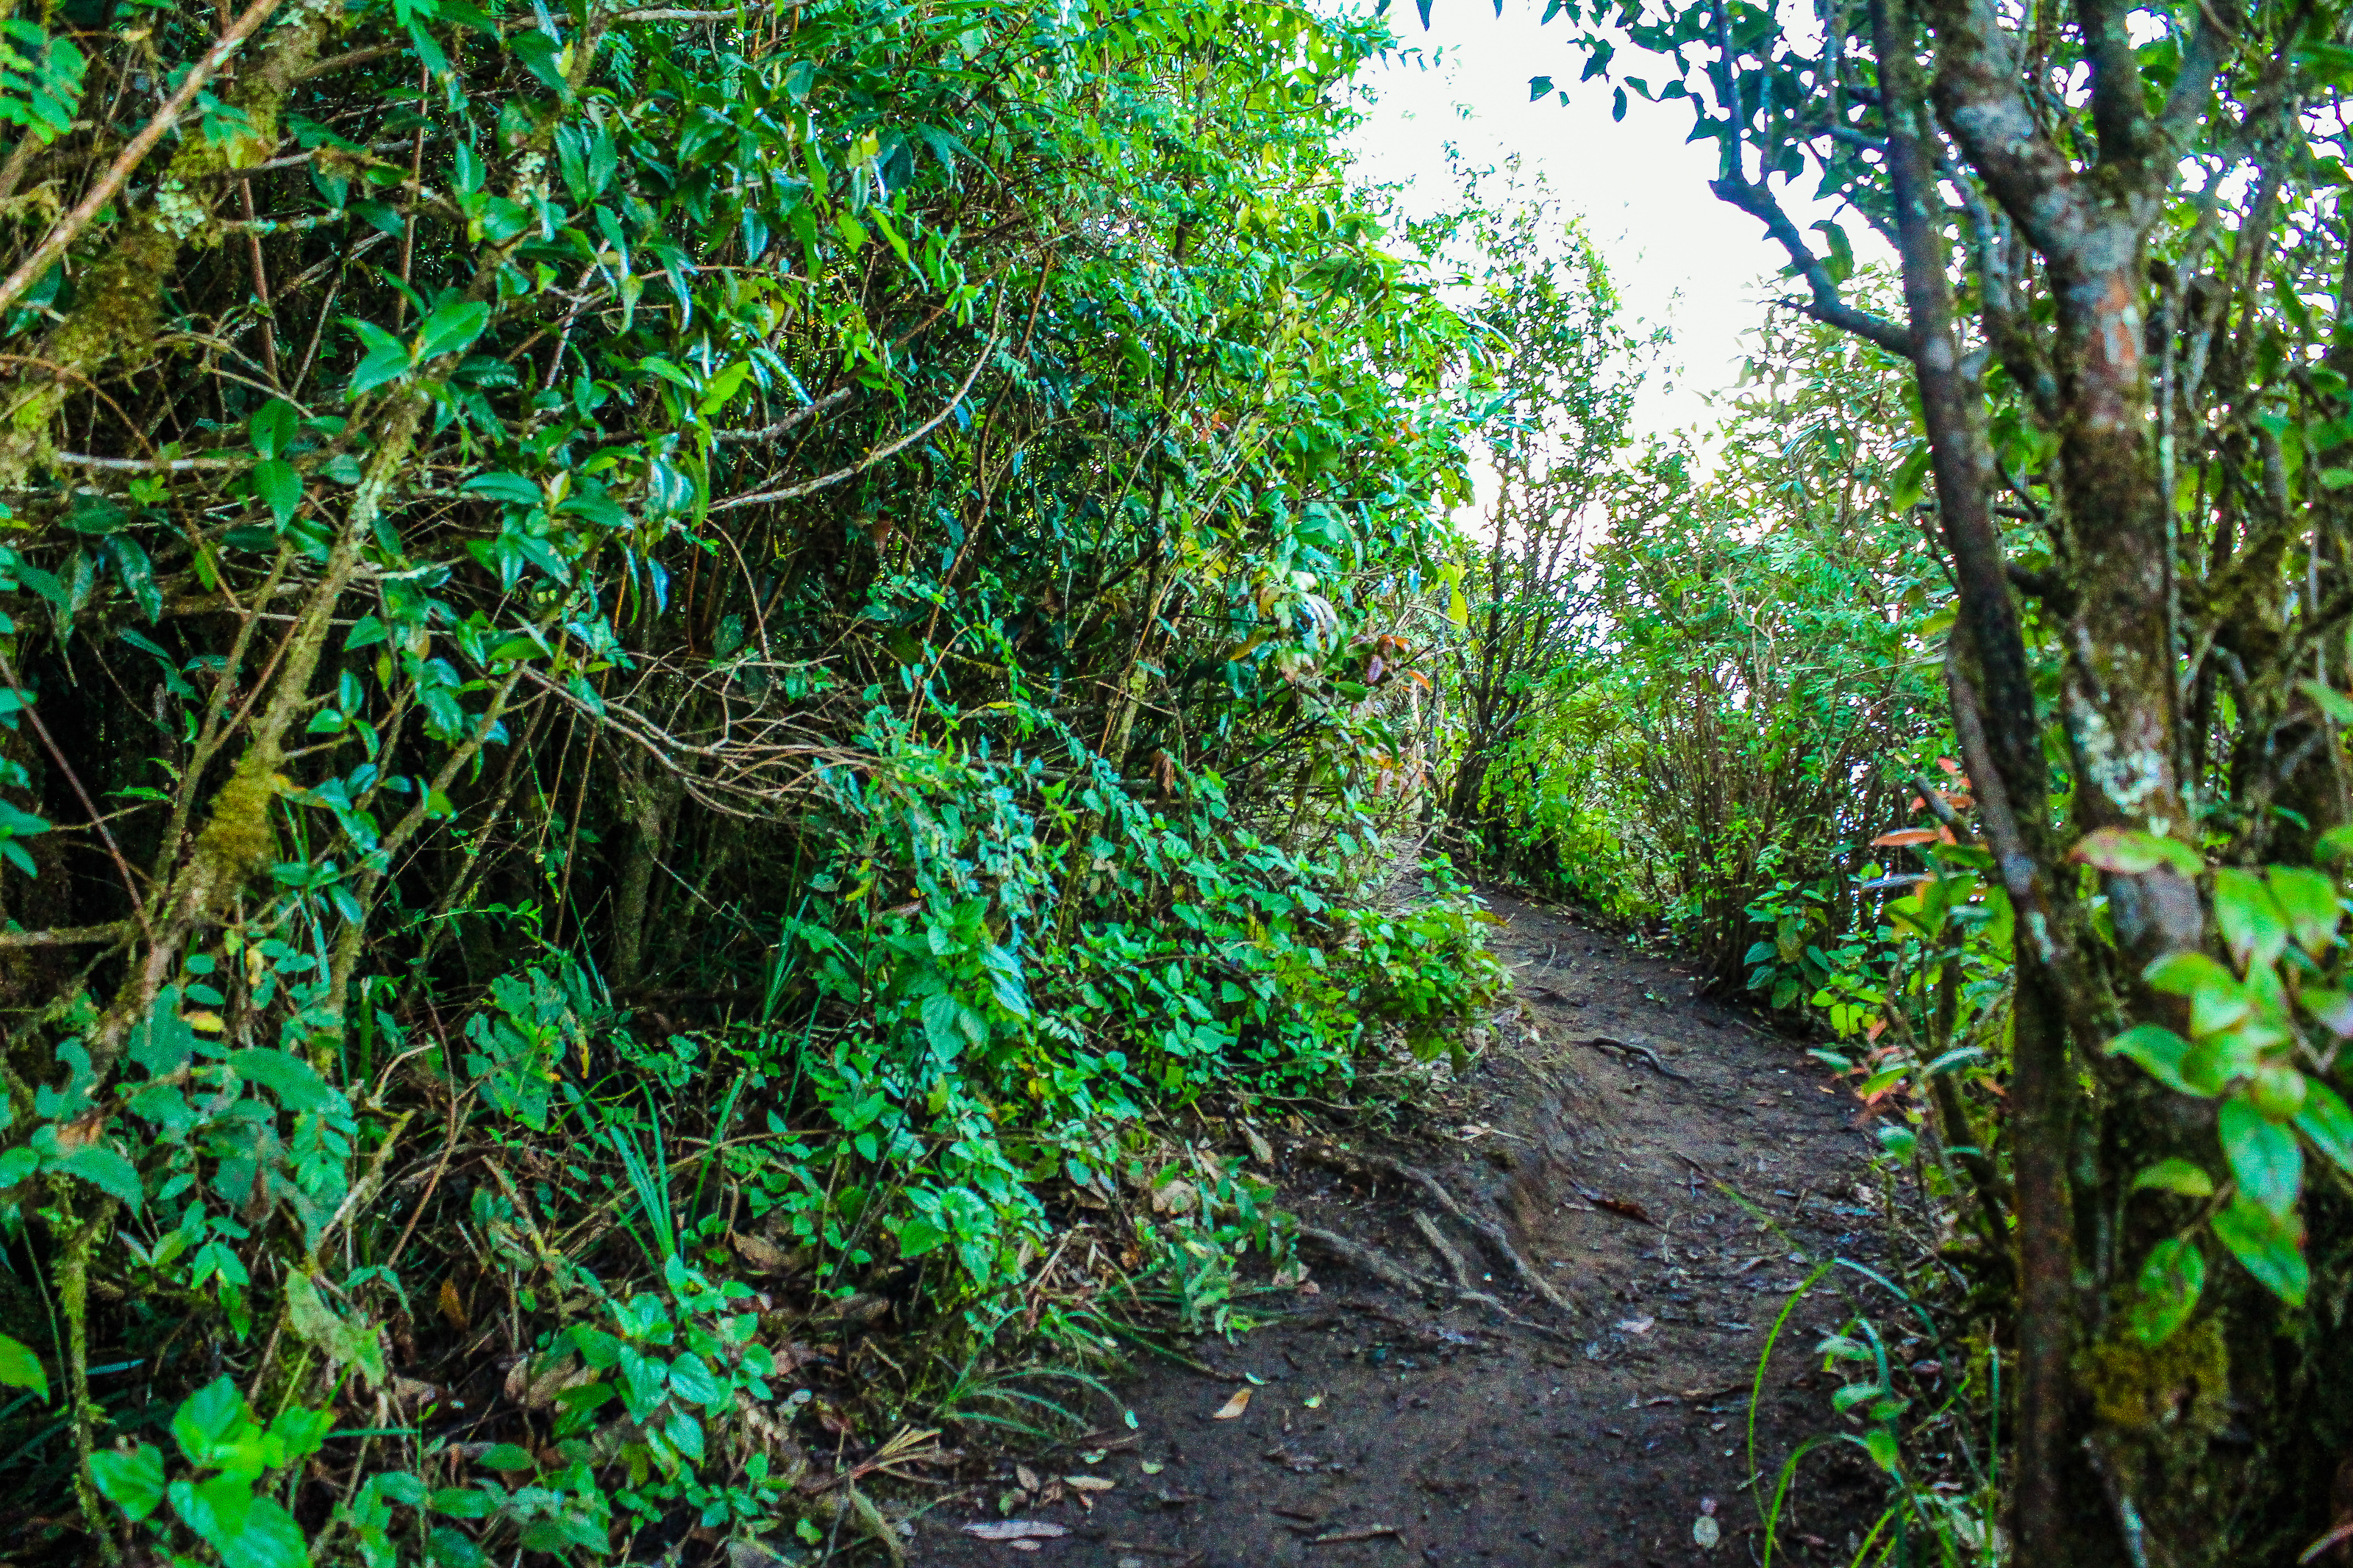
jungle, footpath, garden, path, forest, landscape, nature, park, tree, outdoor, natural, green, environment, plant, walkway, pathway, walk, way, wood, background, foliage, tropical, wild, travel, road, leaf, wooden, adventure, asia, track, vegetation, nature reserve, natural environment, trail, natural landscape, rainforest, biome, valdivian temperate rain forest, woody plant, old growth forest, woodland, grass, sunlight, shrub, plant community, branch, state park, thoroughfare, wildlife, national park, temperate broadleaf and mixed forest